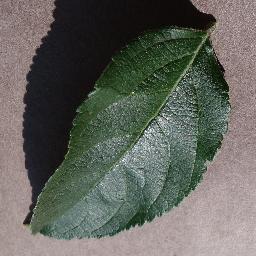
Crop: apple
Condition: healthy